Motorcycle trailer

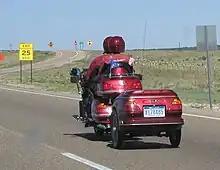
A Honda Goldwing towing a trailer

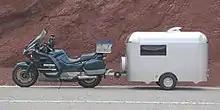
A Honda ST 1100 towing a caravan

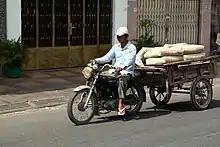
Motorcycle trailer in Cambodia

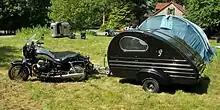
Teardrop trailer in Germany

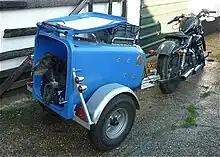
Motorcycle dog trailer

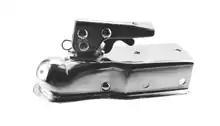
Ball and Socket Coupler

Trailers towed behind motorcycles are distinguished by their relatively small size, especially narrow wheelbase. They are also often styled to match the look of the motorcycle they are intended to be towed behind. This styling can include the overall shape, fender shape, lights, chrome, etc.